Hunter-gatherer

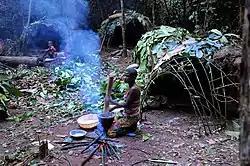
Pygmy hunter-gatherers in the Congo Basin in August 2014

A hunter-gatherer or forager is a human living in a community, or according to an ancestrally derived lifestyle, in which most or all food is obtained by foraging, that is, by gathering food from local naturally occurring sources, especially wild edible plants but also insects, fungi, honey, bird eggs, or anything safe to eat, or by hunting game (pursuing or trapping and killing wild animals, including catching fish). This is a common practice among most vertebrates that are omnivores. Hunter-gatherer societies stand in contrast to the more sedentary agricultural societies, which rely mainly on cultivating crops and raising domesticated animals for food production, although the two ways of living are not completely distinct.